Erskine Childers (author)

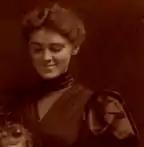
Mary "Molly" Alden Childers

The members of the committee of eleven included, in addition to Spring Rice: Alice Stopford Green, Roger Casement, Darrell Figgis and Conor O'Brien. Monetary subscriptions were received from other influential figures. O'Brien owned a small yacht "Kelpie" but Childers considered that his own seagoing experience made him the natural choice to lead the operation. Mindful of the risk that the vessel used to carry the shipment could be confiscated, only when Spring Rice's own boat proved unseaworthy did Childers offer "Asgard". With no regard for security, Childers canvassed some acquaintances among British army officers to crew "Asgard" for the exploit, but only Gordon Shephard of the Royal Fusiliers accepted. Childers and Figgis arranged the weapons' purchase from Hamburg. The landing, with Molly Childers at the helm of "Asgard", was on 26 July 1914 at Howth, openly conducted in broad daylight to offer the maximum publicity for the cause. The police and British Army's attempt to intercept the cargo as it was transferred inland led to the Bachelor's Walk massacre of 26 July 1914, when soldiers from the Kings Own Scottish Borderers fired upon uninvolved onlookers.